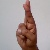
The image shows a hand gesture representing the letter 'R' in Indian Sign Language.